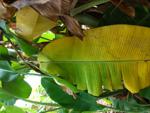
Label: xamthomonas